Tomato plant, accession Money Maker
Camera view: tilt-top (135 deg); turntable rotation: 0 degrees
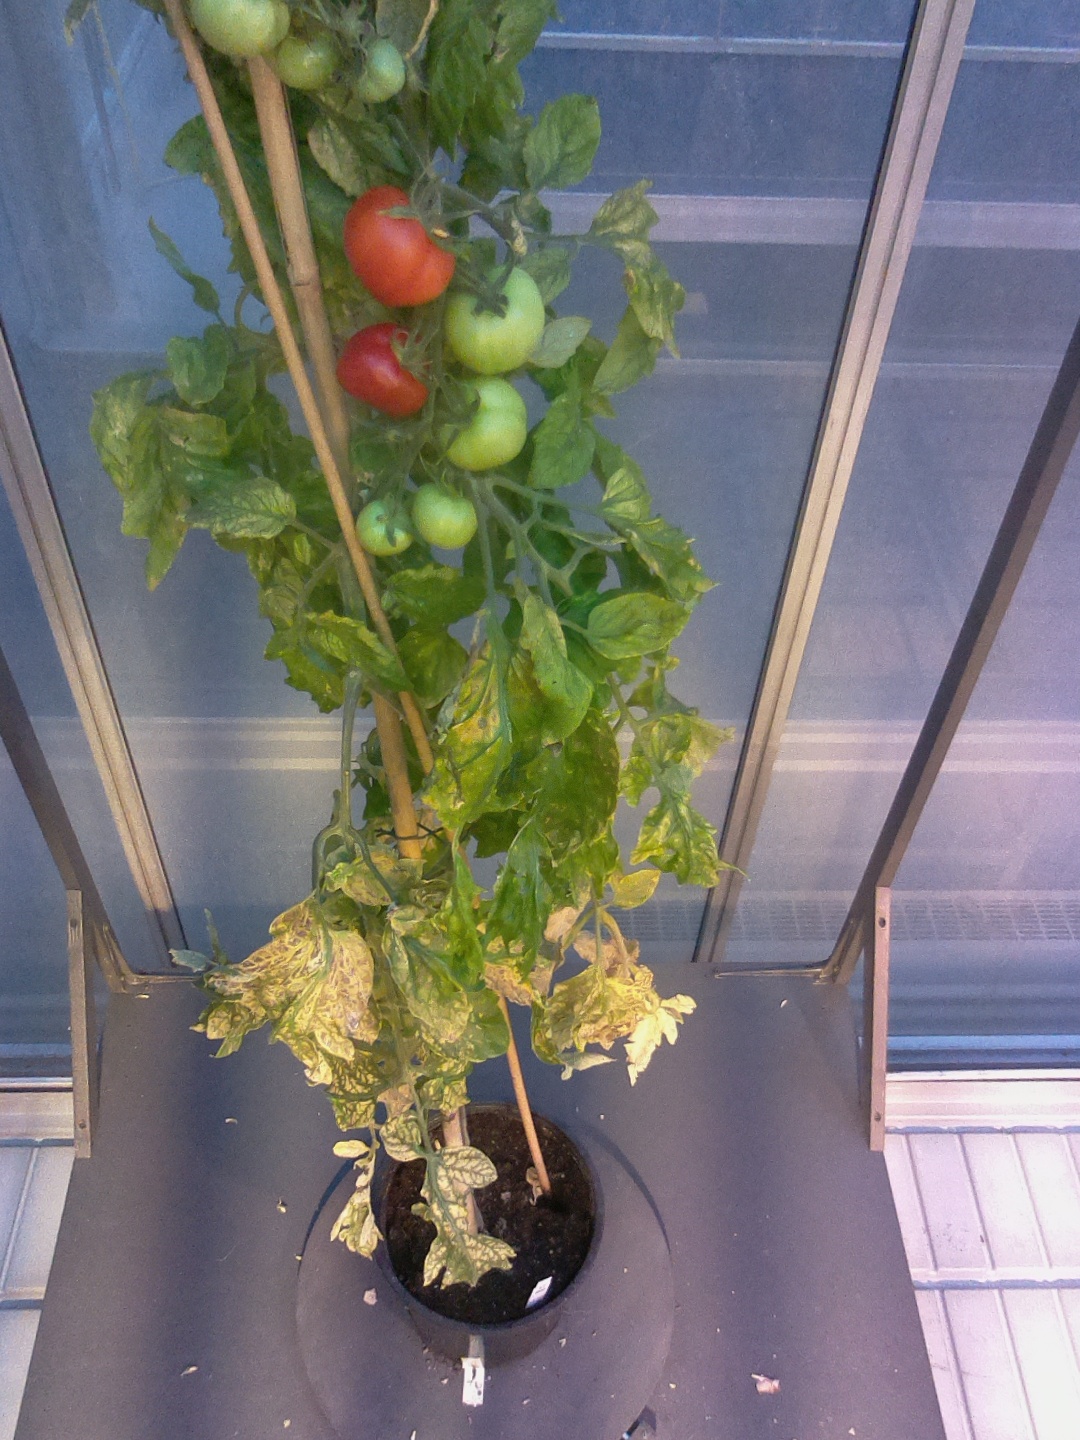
BBCH growth stage 82: 20%-30% of fruits show typical fully ripe color